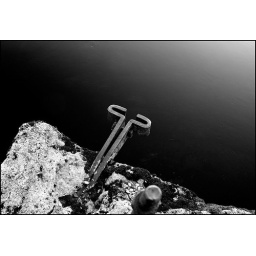
The end part of an old bridge pillar hanging above the pitch black water below